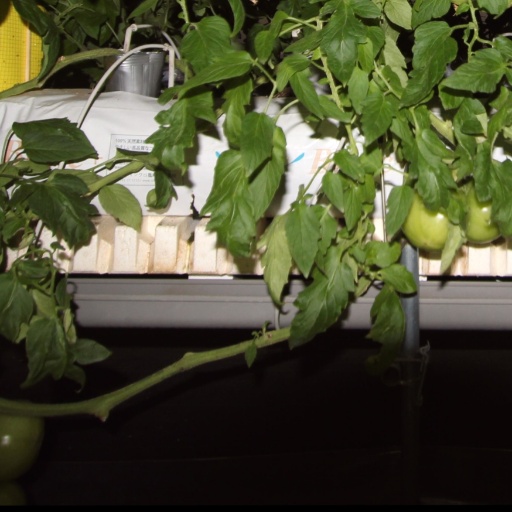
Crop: tomato